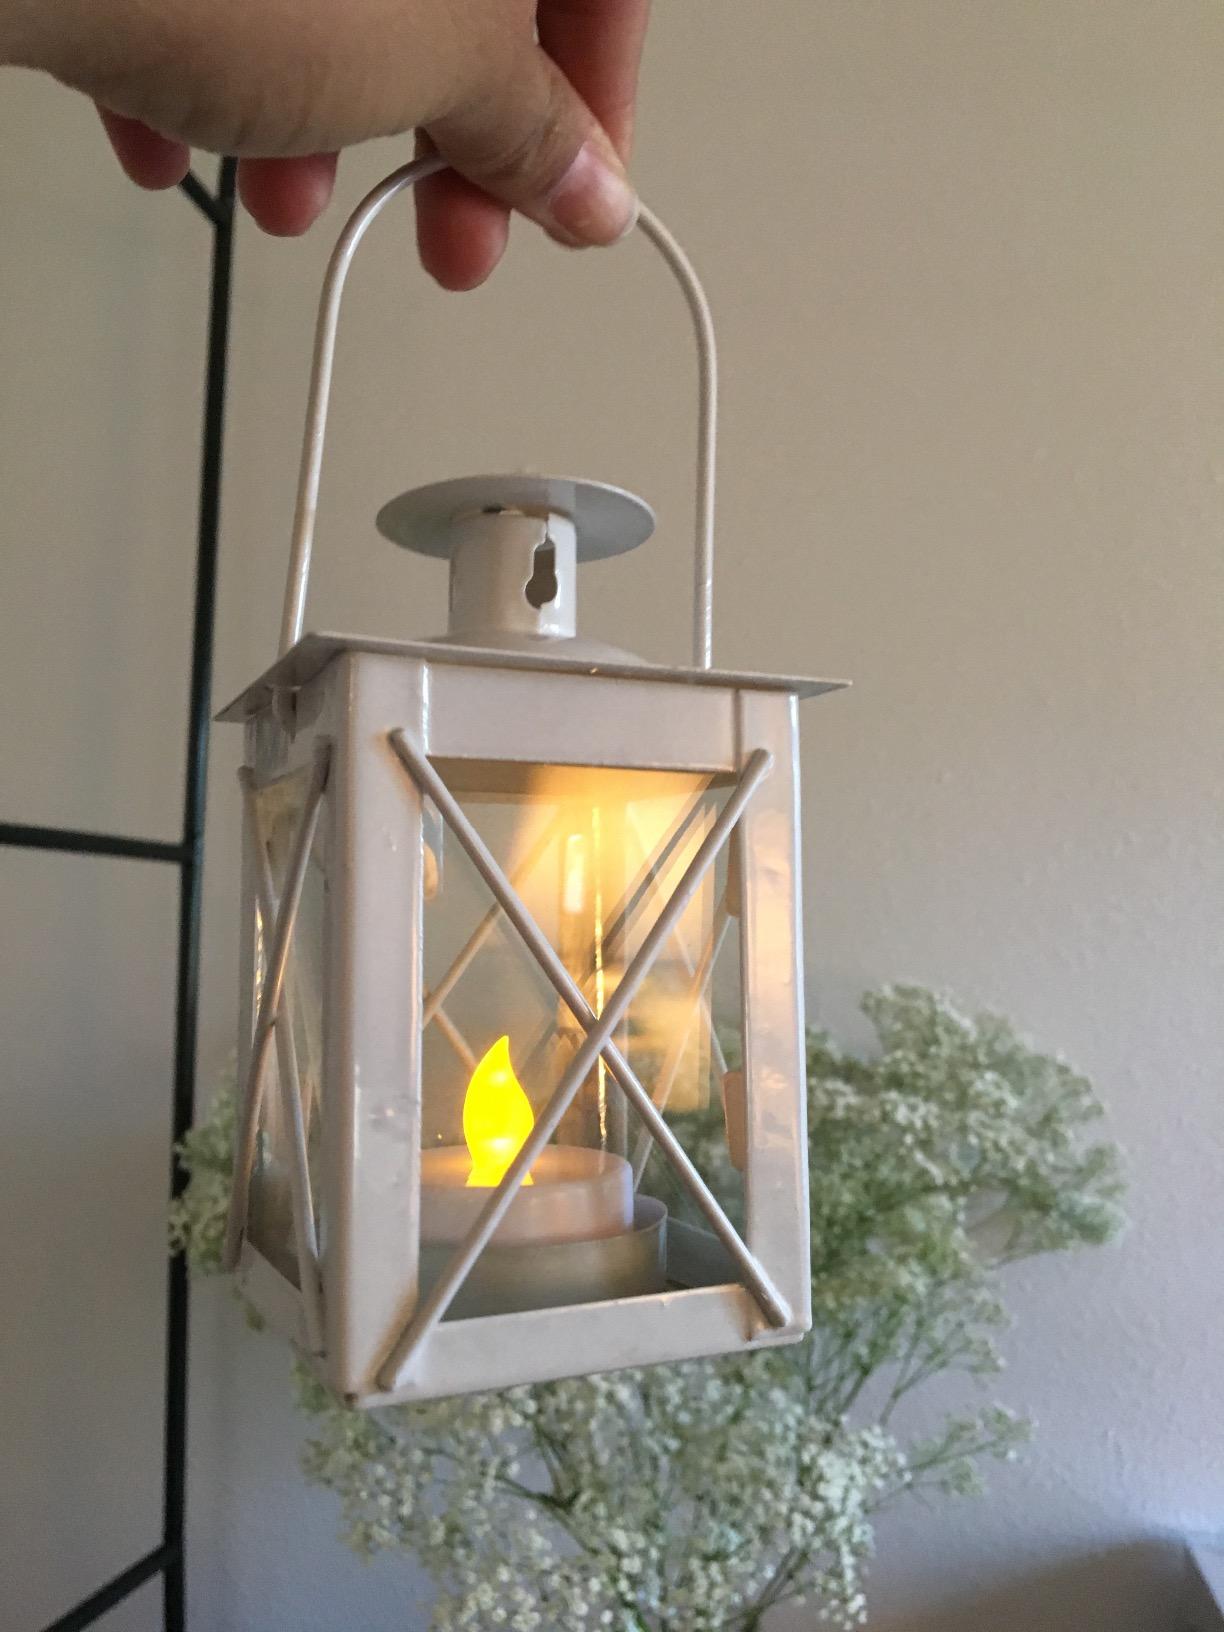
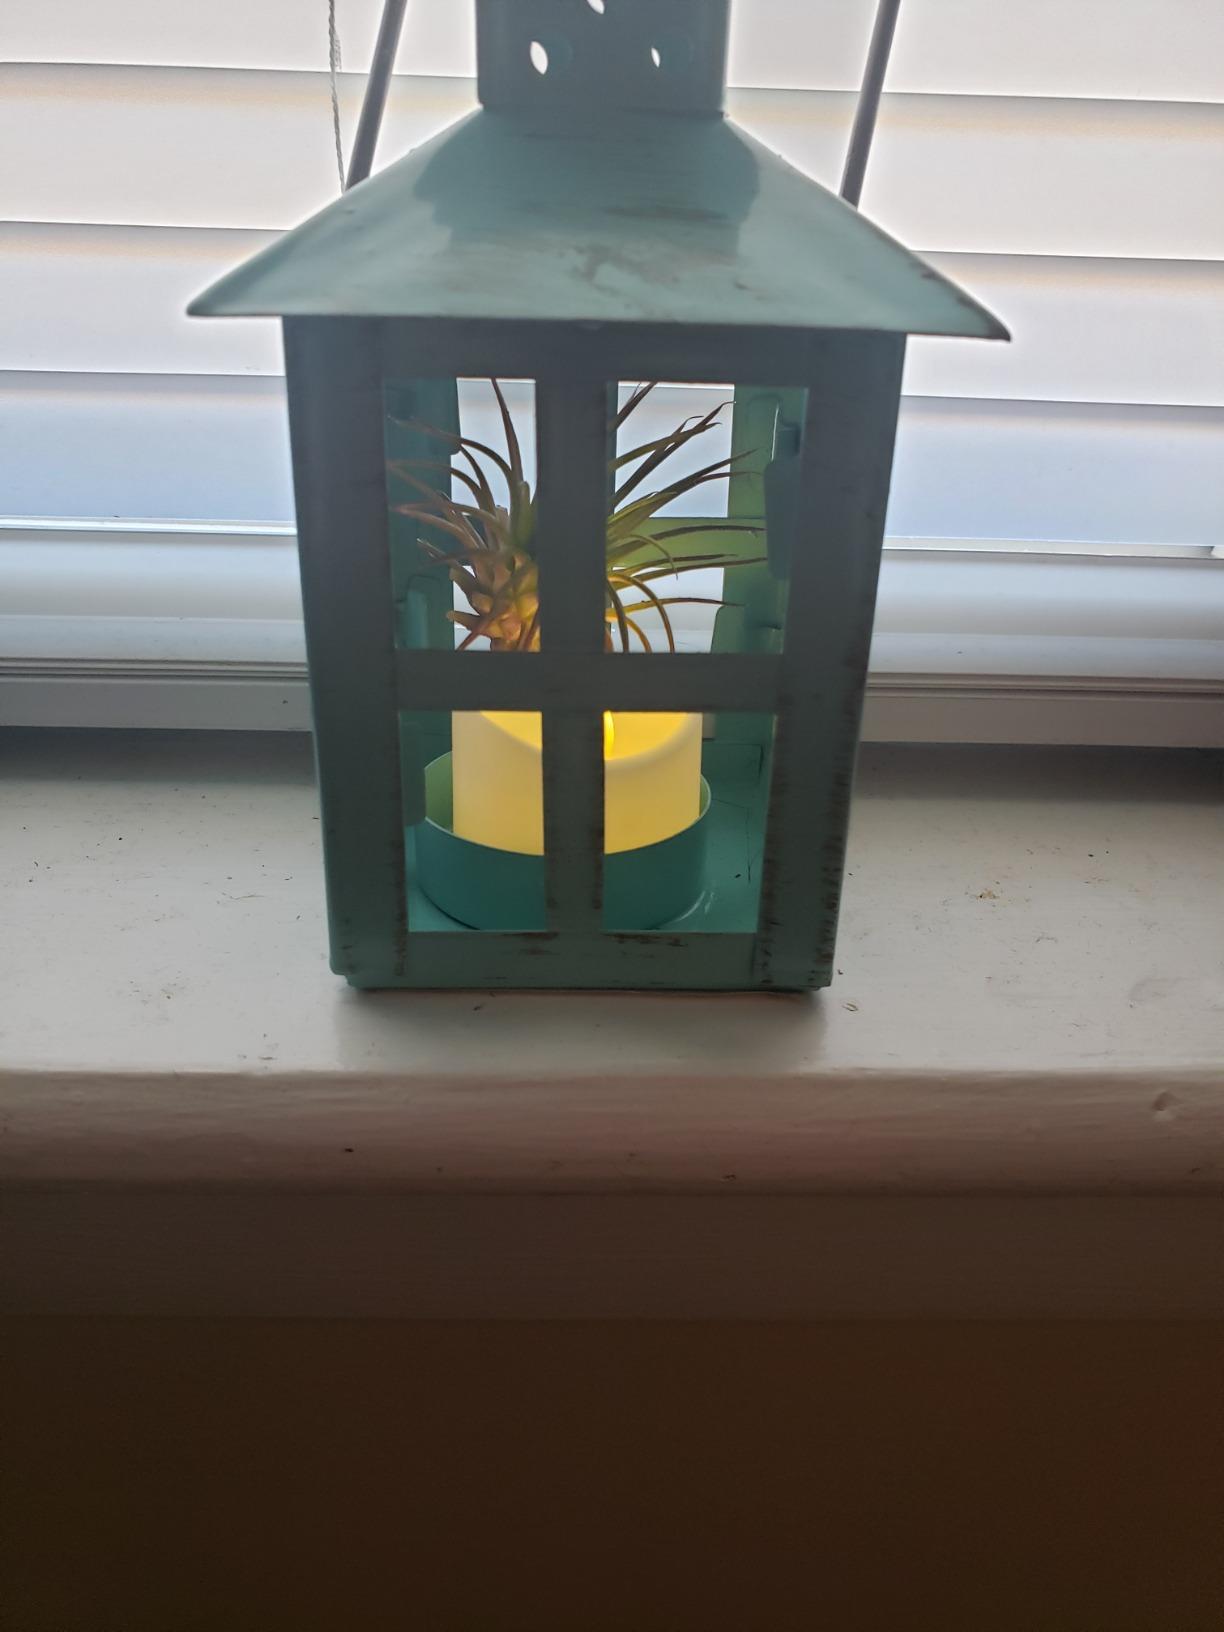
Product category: lantern
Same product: no